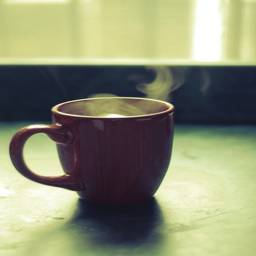
a big red cup of tea .